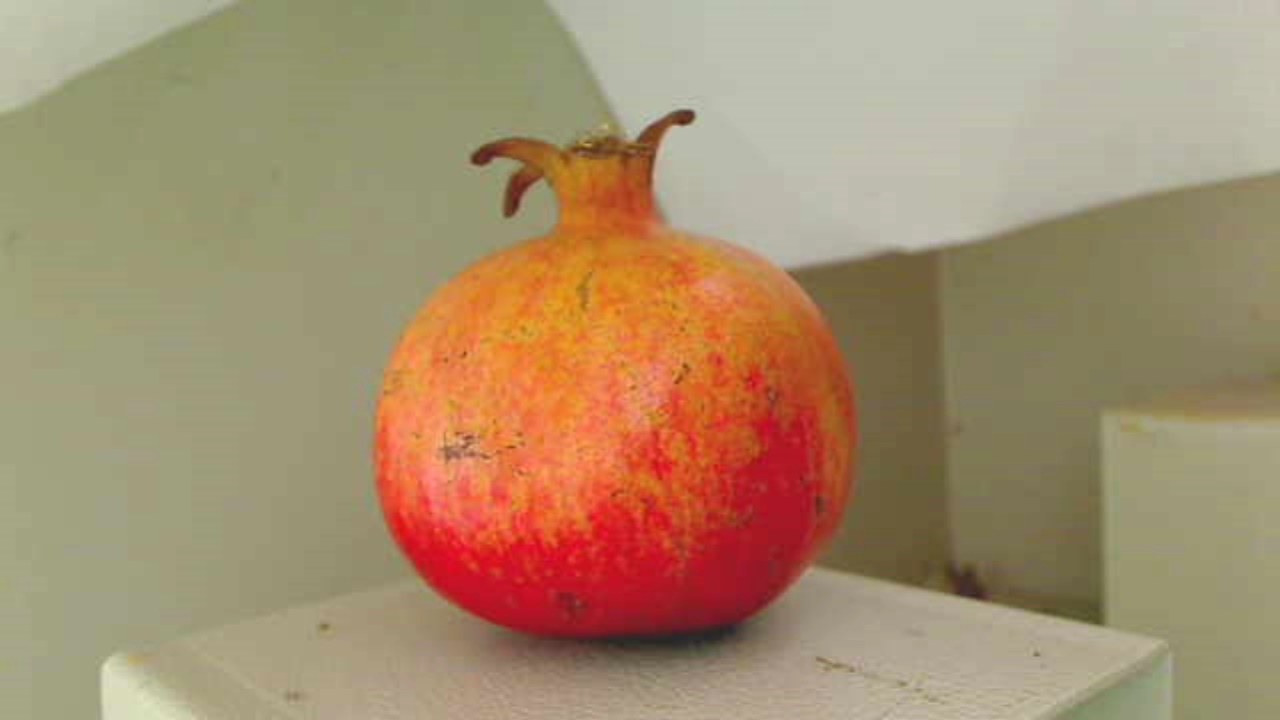
Grade: grade-3
Quality: quality-3